Landing Sané

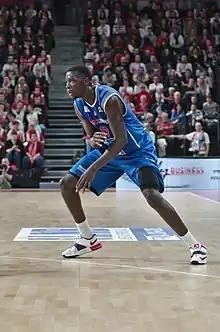
Sané with Paris-Levallois in 2014

Landing Sané (born 19 December 1990) is a French-Senegalsese professional basketball player for Stade Malien for the Basketball Africa League (BAL).